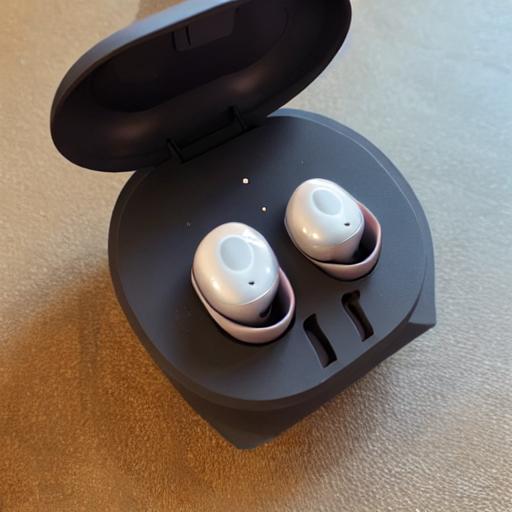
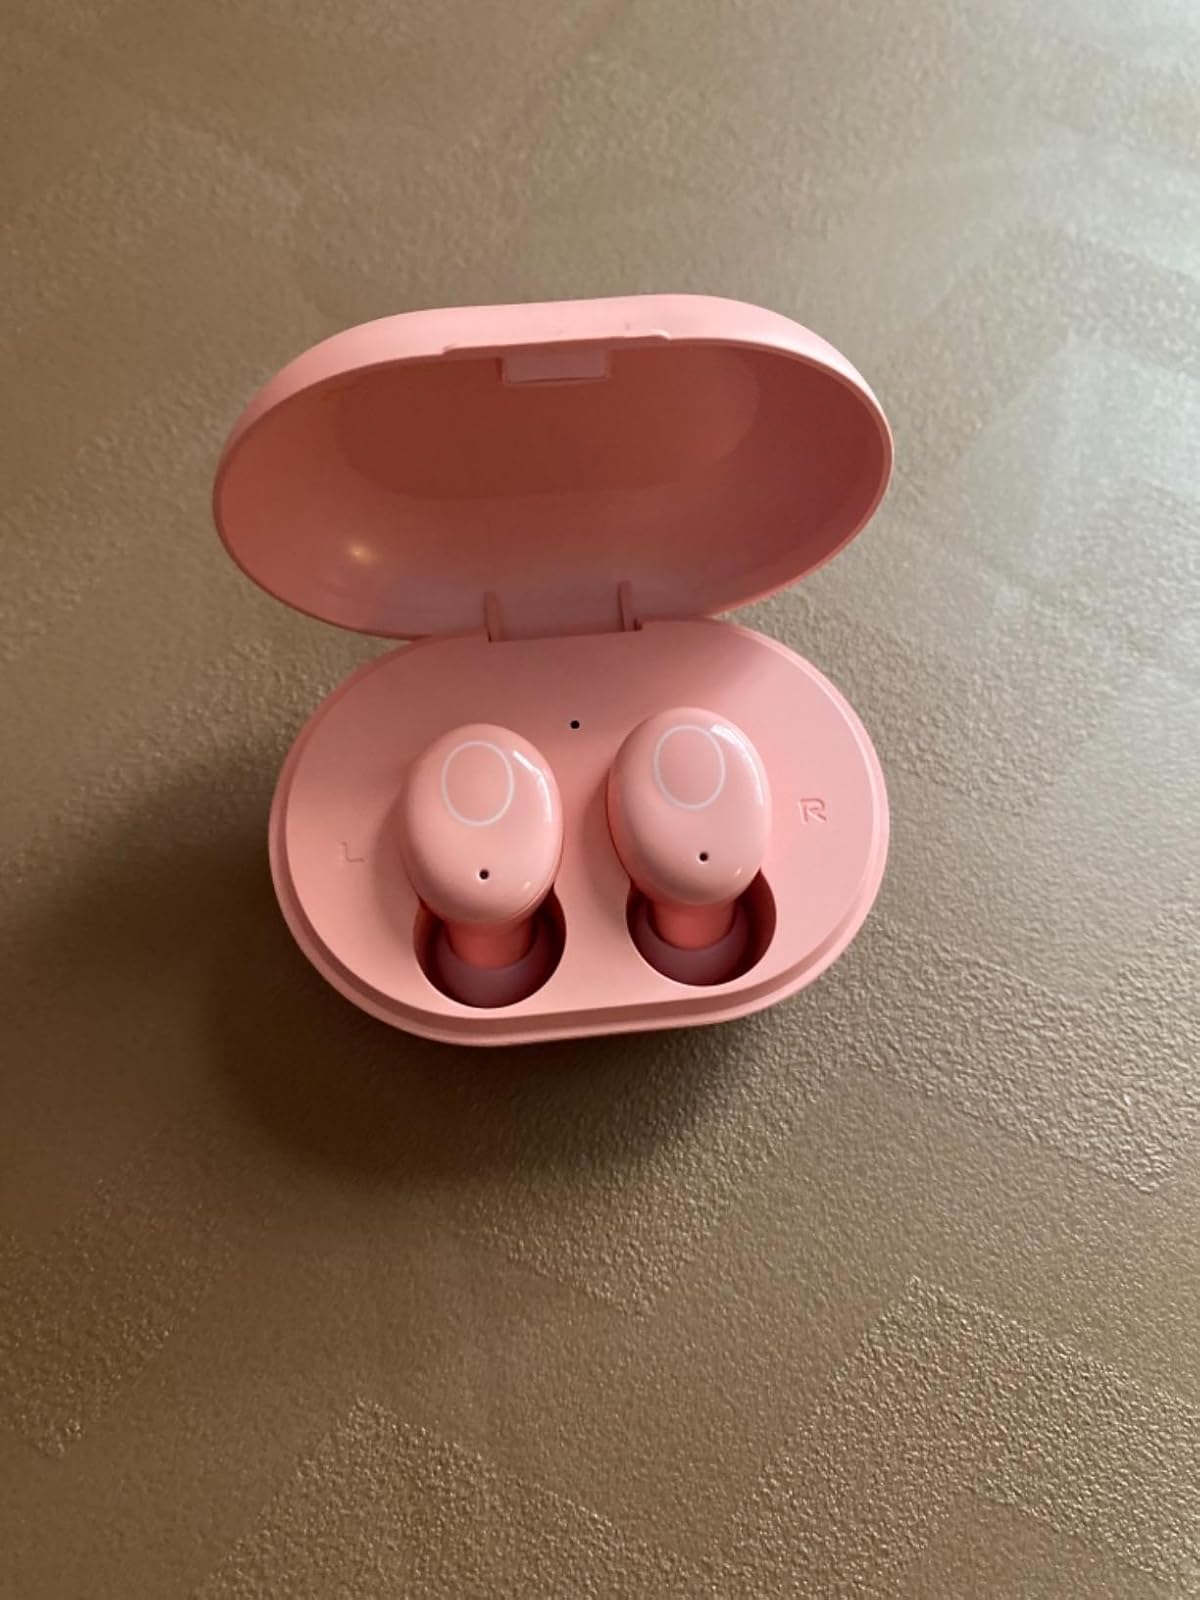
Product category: earbuds
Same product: no